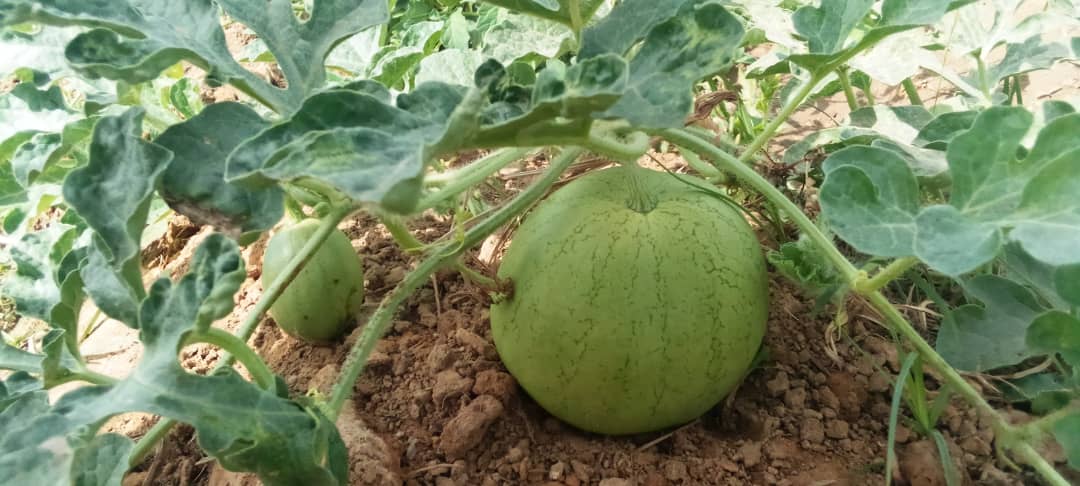
Nataal bi ngeen ma yónnee nii xaal la, doomu xaal baa ngi tege ci suuf bu mag, am na bu ndaw bu ne ci wet gi, gàncax gaa ngi nii.